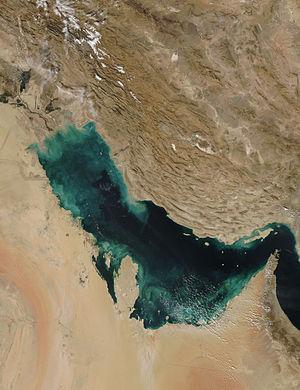
Carcharhinus leiodon est une espèce de requin de la famille des Carcharhinidae. Il est connu uniquement par le spécimen type capturé dans le Golfe d'Aden au large de l'est du Yémen, et par une poignée de spécimens supplémentaires pris dans le Golfe Persique au large du Koweït. Atteignant 1,2 m de long, cette espèce a un corps trapu de couleur verdâtre, un museau court et des ailerons à pointes noires. Elle se distingue des espèces semblables par ses dents, qui sont étroites, droites et à bord lisse.
Le golfe Persique est un golfe de l'océan Indien qui s'étend sur une superficie de 251 000 km². Il sépare l'Iran de la péninsule arabique.